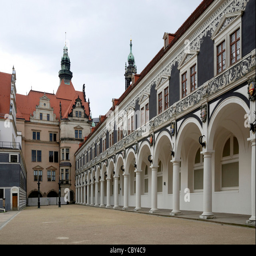
stable court in the residential palace